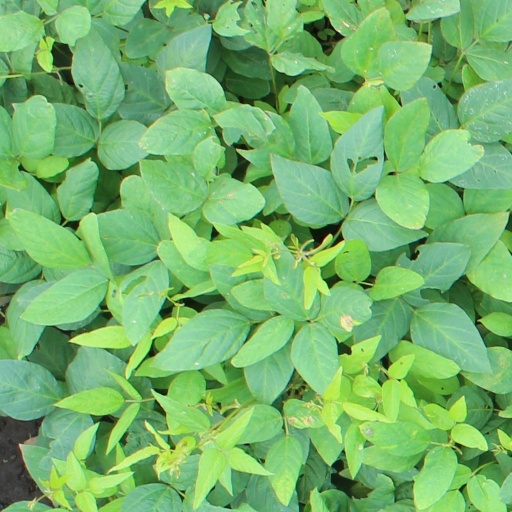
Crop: soybean